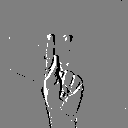
ASL letter: k